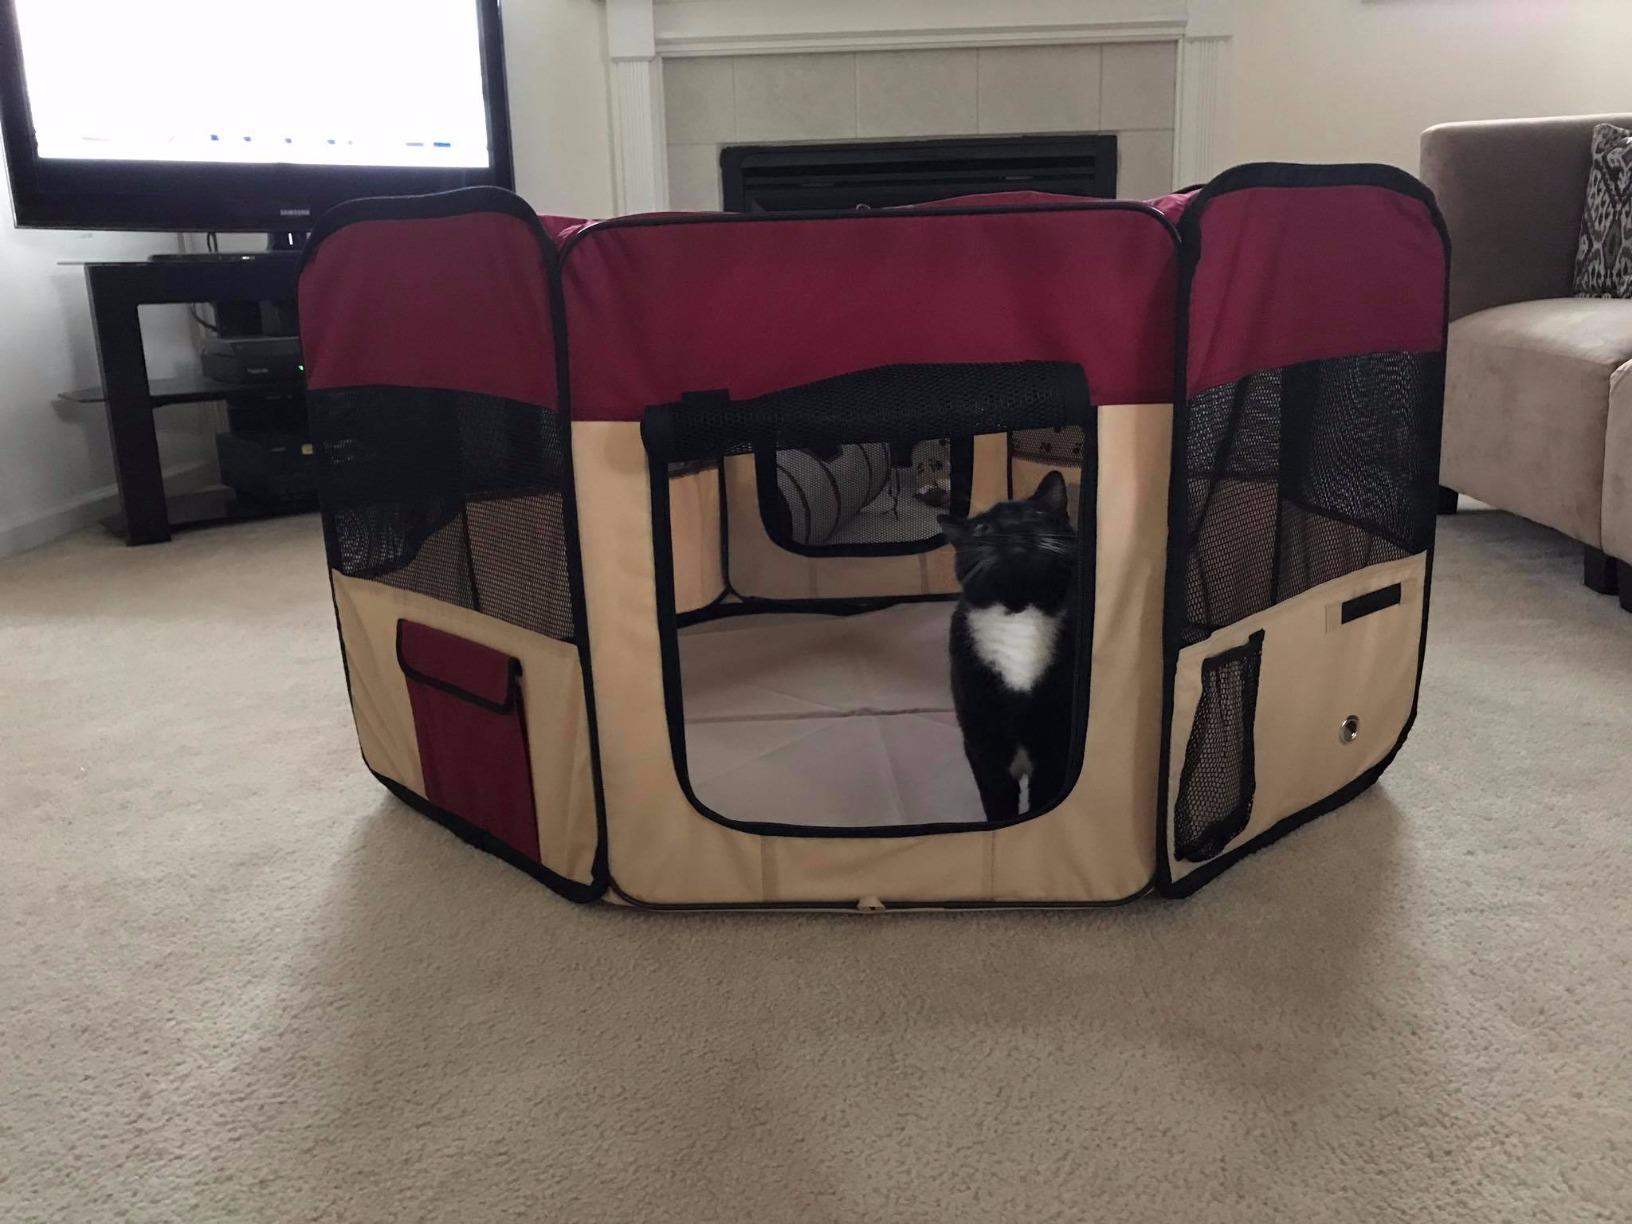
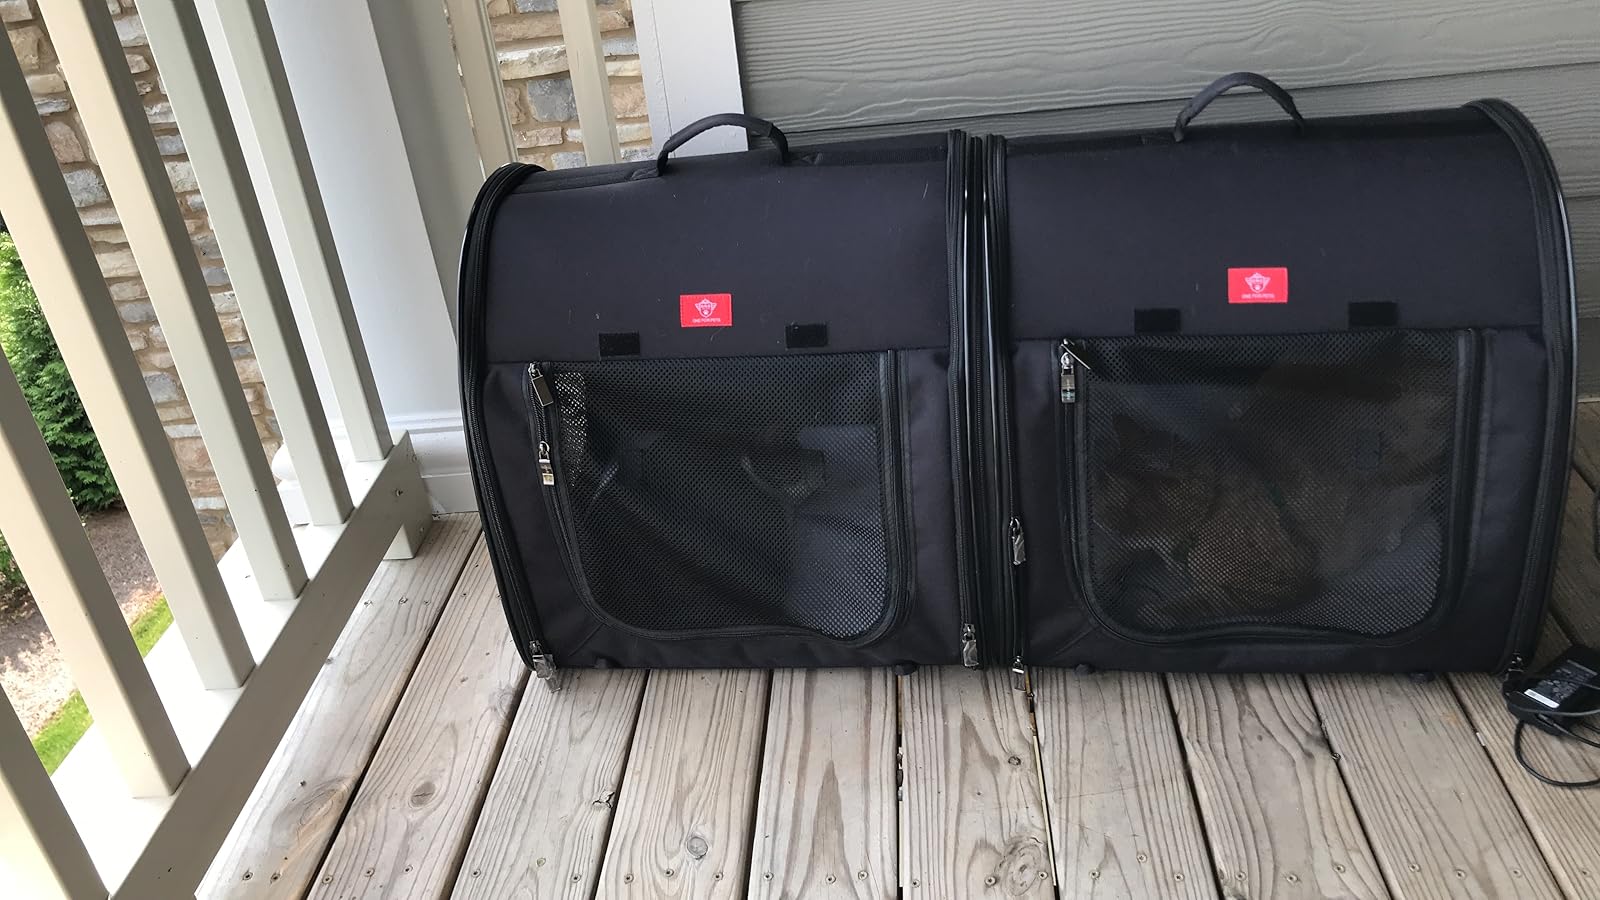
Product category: items_kennel
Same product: no